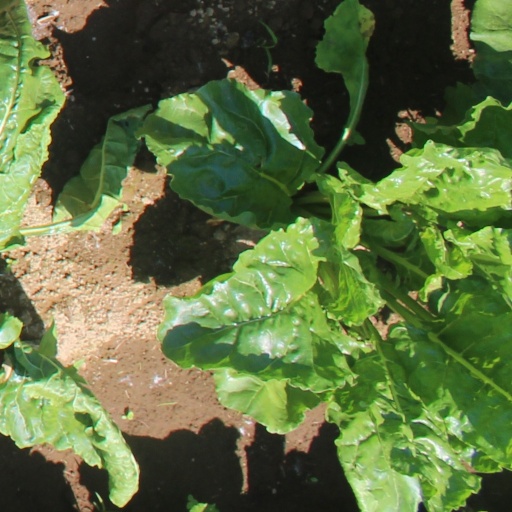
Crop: sugar beet